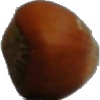
Label: nut_forest